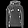
Label: Pullover